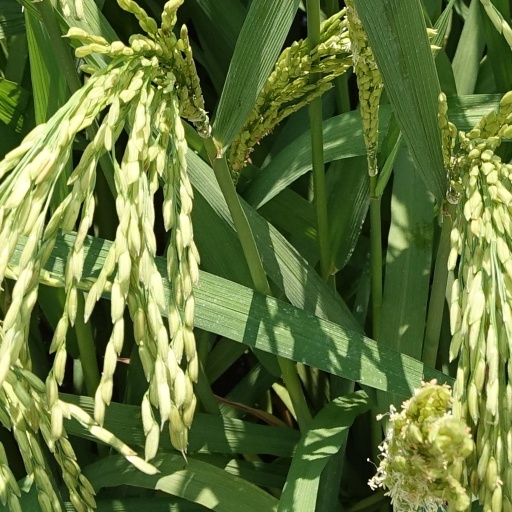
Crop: rice